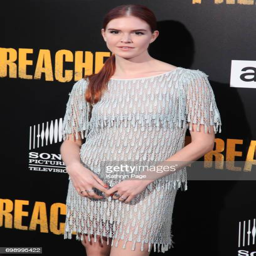
person arrives at the premiere